Fish coloration

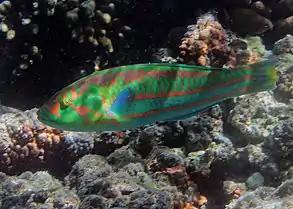
"Thalassoma purpureum", of the family Labridae showing bright and varied coloration.

An example of a family of fish that is widely known for their highly varied and bright coloration are the Labridae (wrasses) and Scaridae (parrotfish). These fishes are known to possess all of the above pigments in different ratios depending on where they live in relation to the coral reef environment. Different wavelengths, and thus different colors, travel differently and therefore appear differently depending on the depth of the water and the things on which they are reflecting.